Geography of Poland

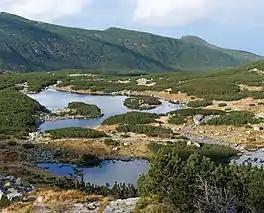
"Kurtkowiec", oligotrophic lake in southeastern Poland

The longest rivers are the Vistula, long; the Oder which forms part of Poland's western border, long; its tributary, the Warta, long; and the Bug, a tributary of the Vistula, long. The Vistula and the Oder flow into the Baltic Sea, as do numerous smaller rivers in Pomerania.